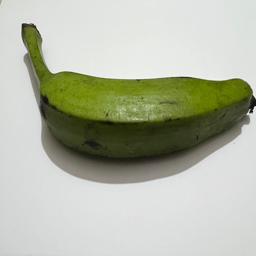
Ripeness: Green